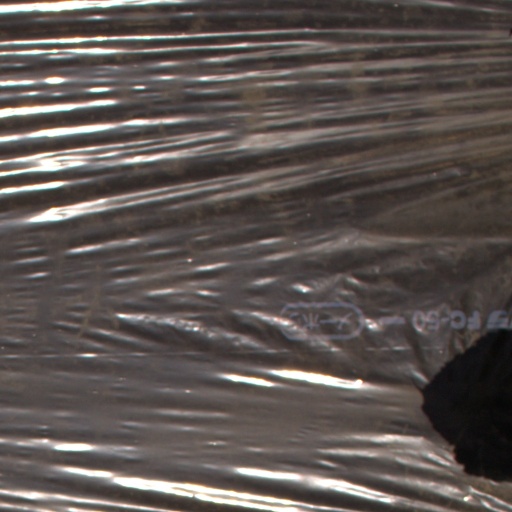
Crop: Jerusalem artichoke